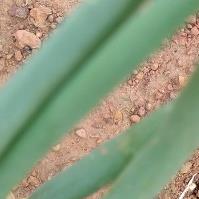
Crop: Onion
Condition: healthy-leaf